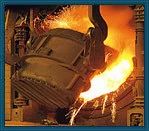
Label: Steel_Re-Rolling_Mills